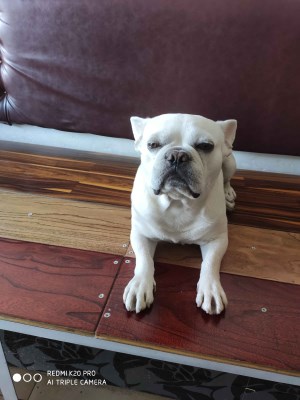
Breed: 1121-n000002-French_bulldog